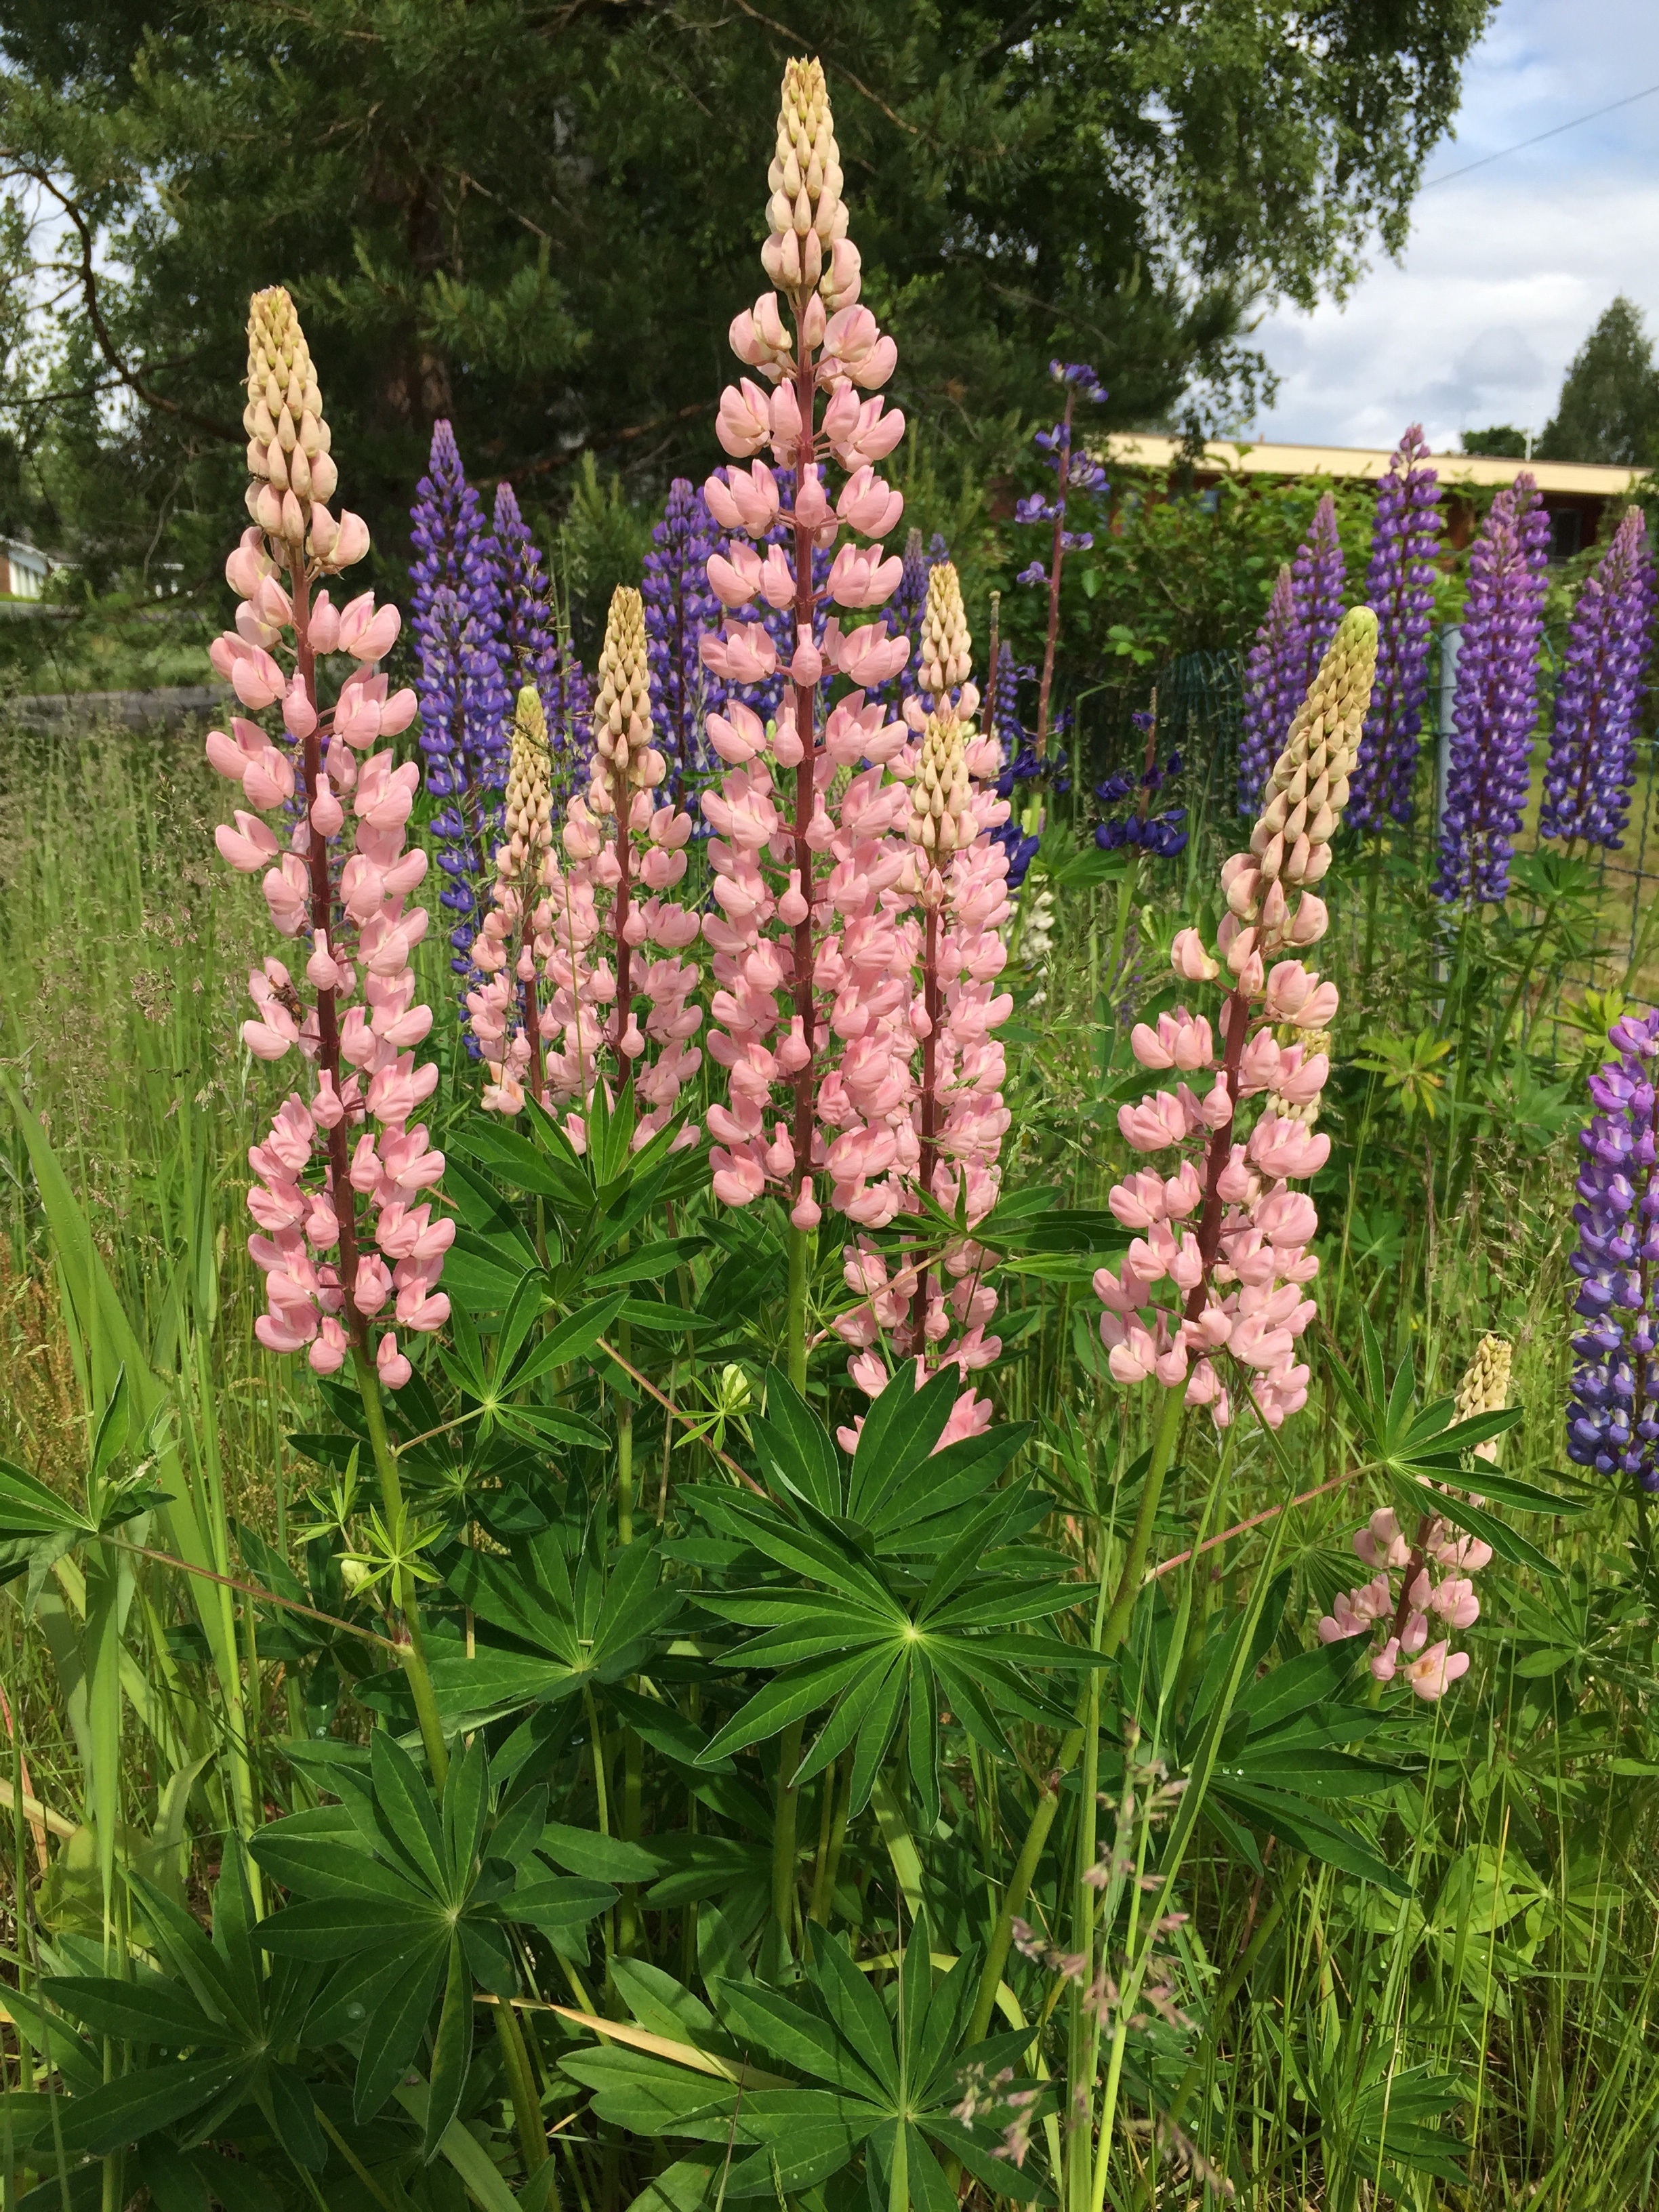
plant, flower, botany, pink, close, flora, wildflower, flowers, wild plant, digitalis, lupin, flowering plant, flower blossom, lupinien, land plant, foxtail lily